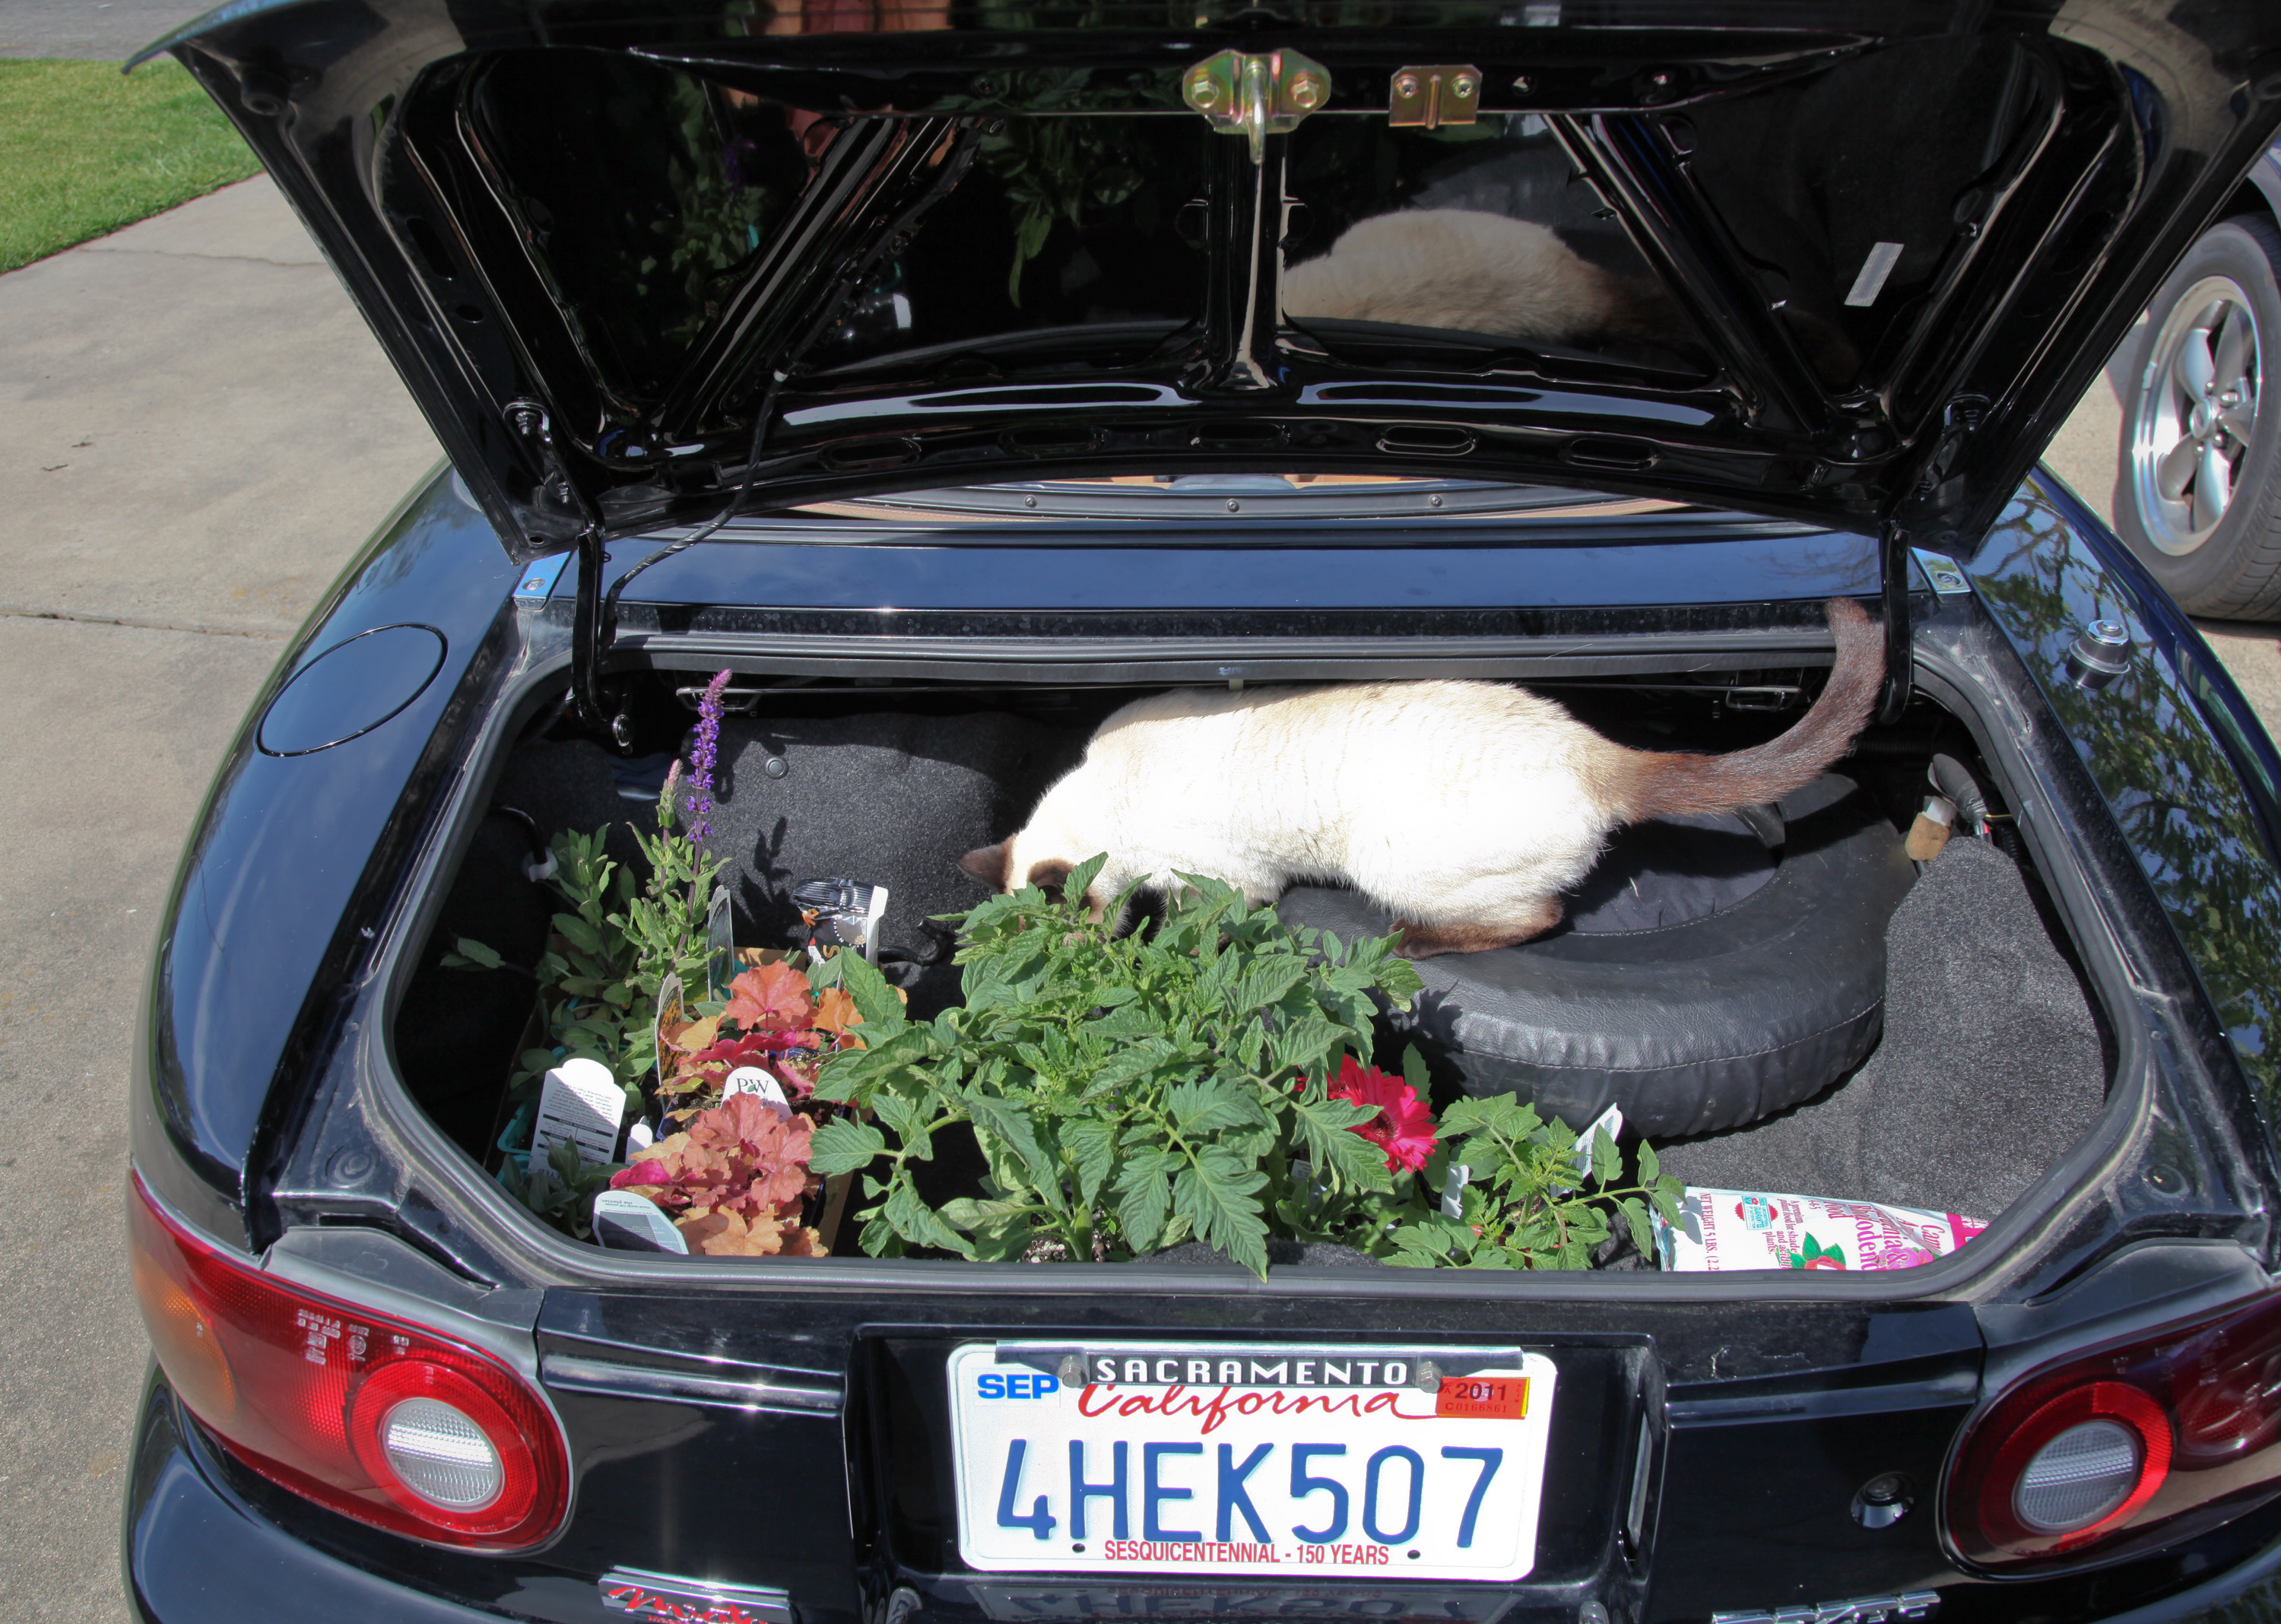
car, vehicle, sports car, sedan, convertible, land vehicle, automobile make, automotive exterior, luxury vehicle, executive car